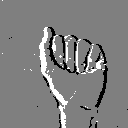
ASL letter: a